Charles X of France

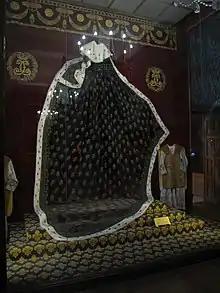
Coronation robe of King Charles X. Preserved in the palais du Tau in Reims (Marne, France).

A famous story concerning the two involves the construction of the Château de Bagatelle. In 1775, Charles purchased a small hunting lodge in the Bois de Boulogne. He soon had the existing house torn down with plans to rebuild. Marie Antoinette wagered her brother-in-law that the new château could not be completed within three months. Charles engaged the neoclassical architect François-Joseph Bélanger to design the building.